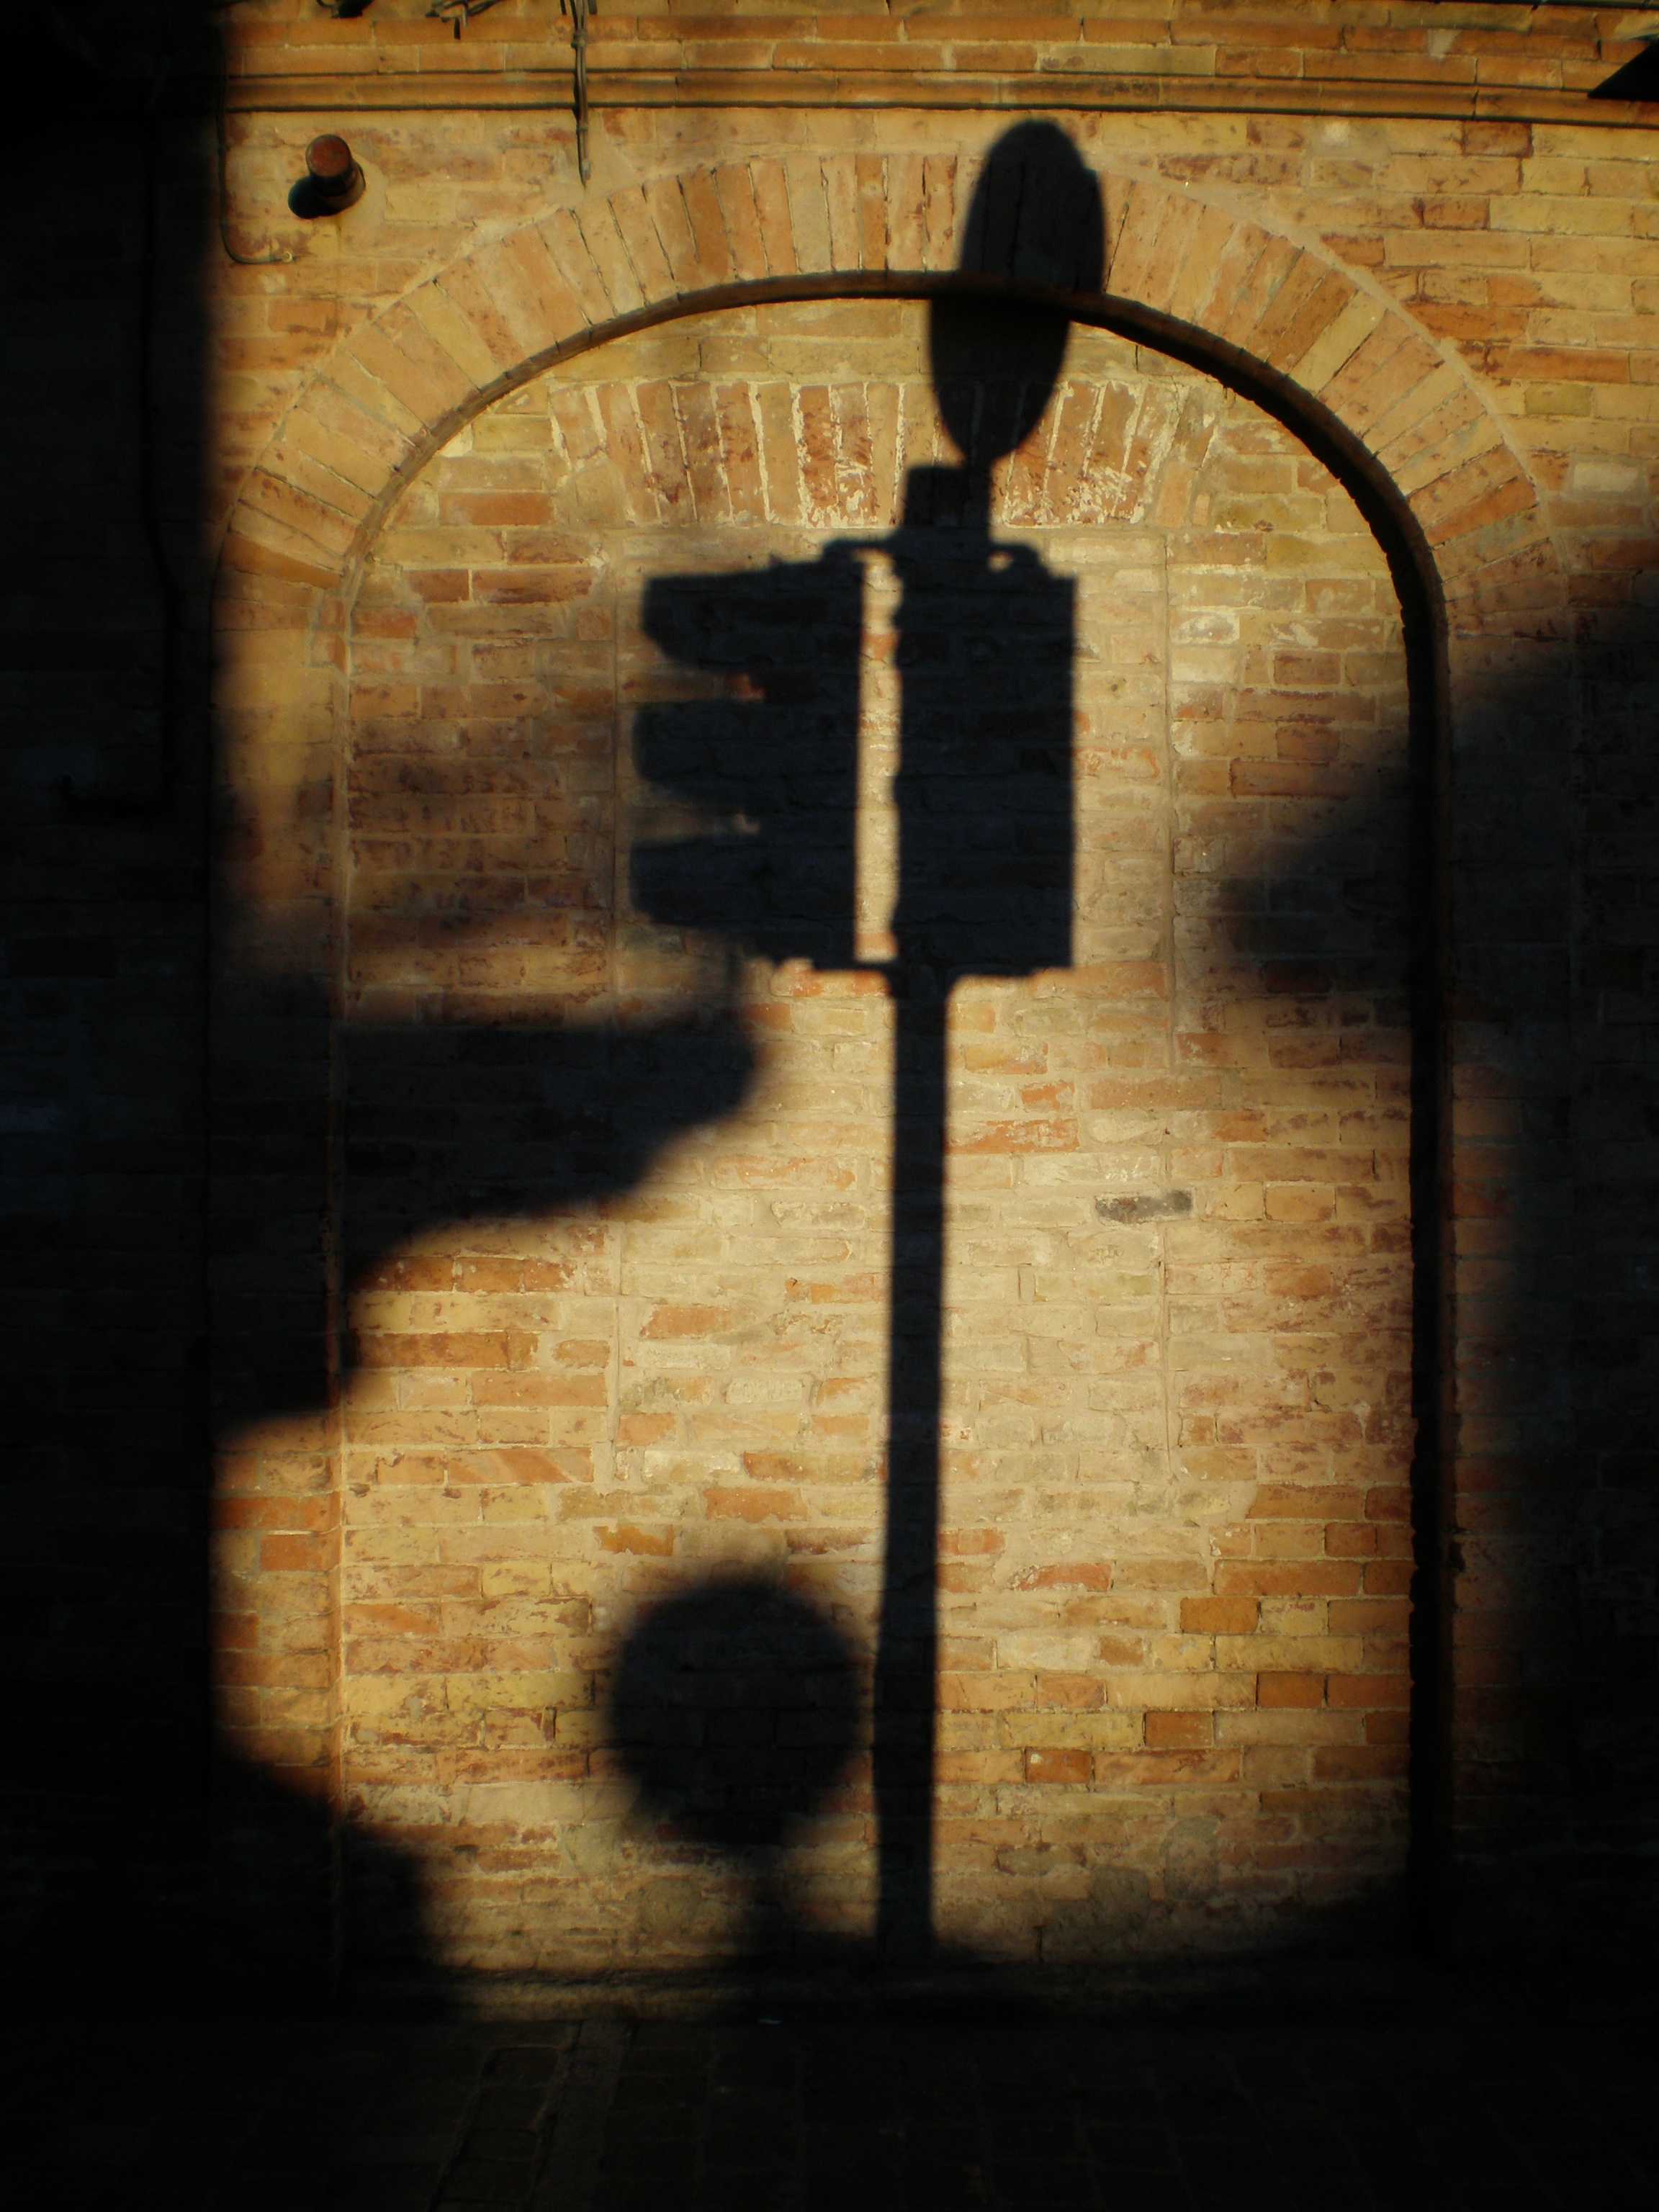
wood, sunset, road, number, wall, symbol, shadow, darkness, traffic light, painting, art, shadows, shape